I Gusti Ngurah Rai

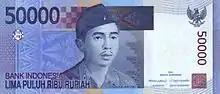
I Gusti Ngurah Rai featured on the 50,000-rupiah banknote issued by Bank Indonesia.

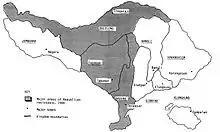
The political divisions among the kingdoms of Bali during the Indonesian National Revolution (1945–1949)

After the Indonesian Declaration of Independence, he established the People's Security Army, the forerunner of the military of Indonesia, for the Lesser Sunda Islands. He then left for the republican capital Yogyakarta to receive orders, before returning to Bali to oppose the approximately 2,000 Dutch troops who had landed on 2 and 3 March 1946.